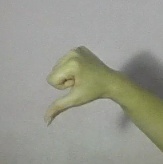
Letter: waw